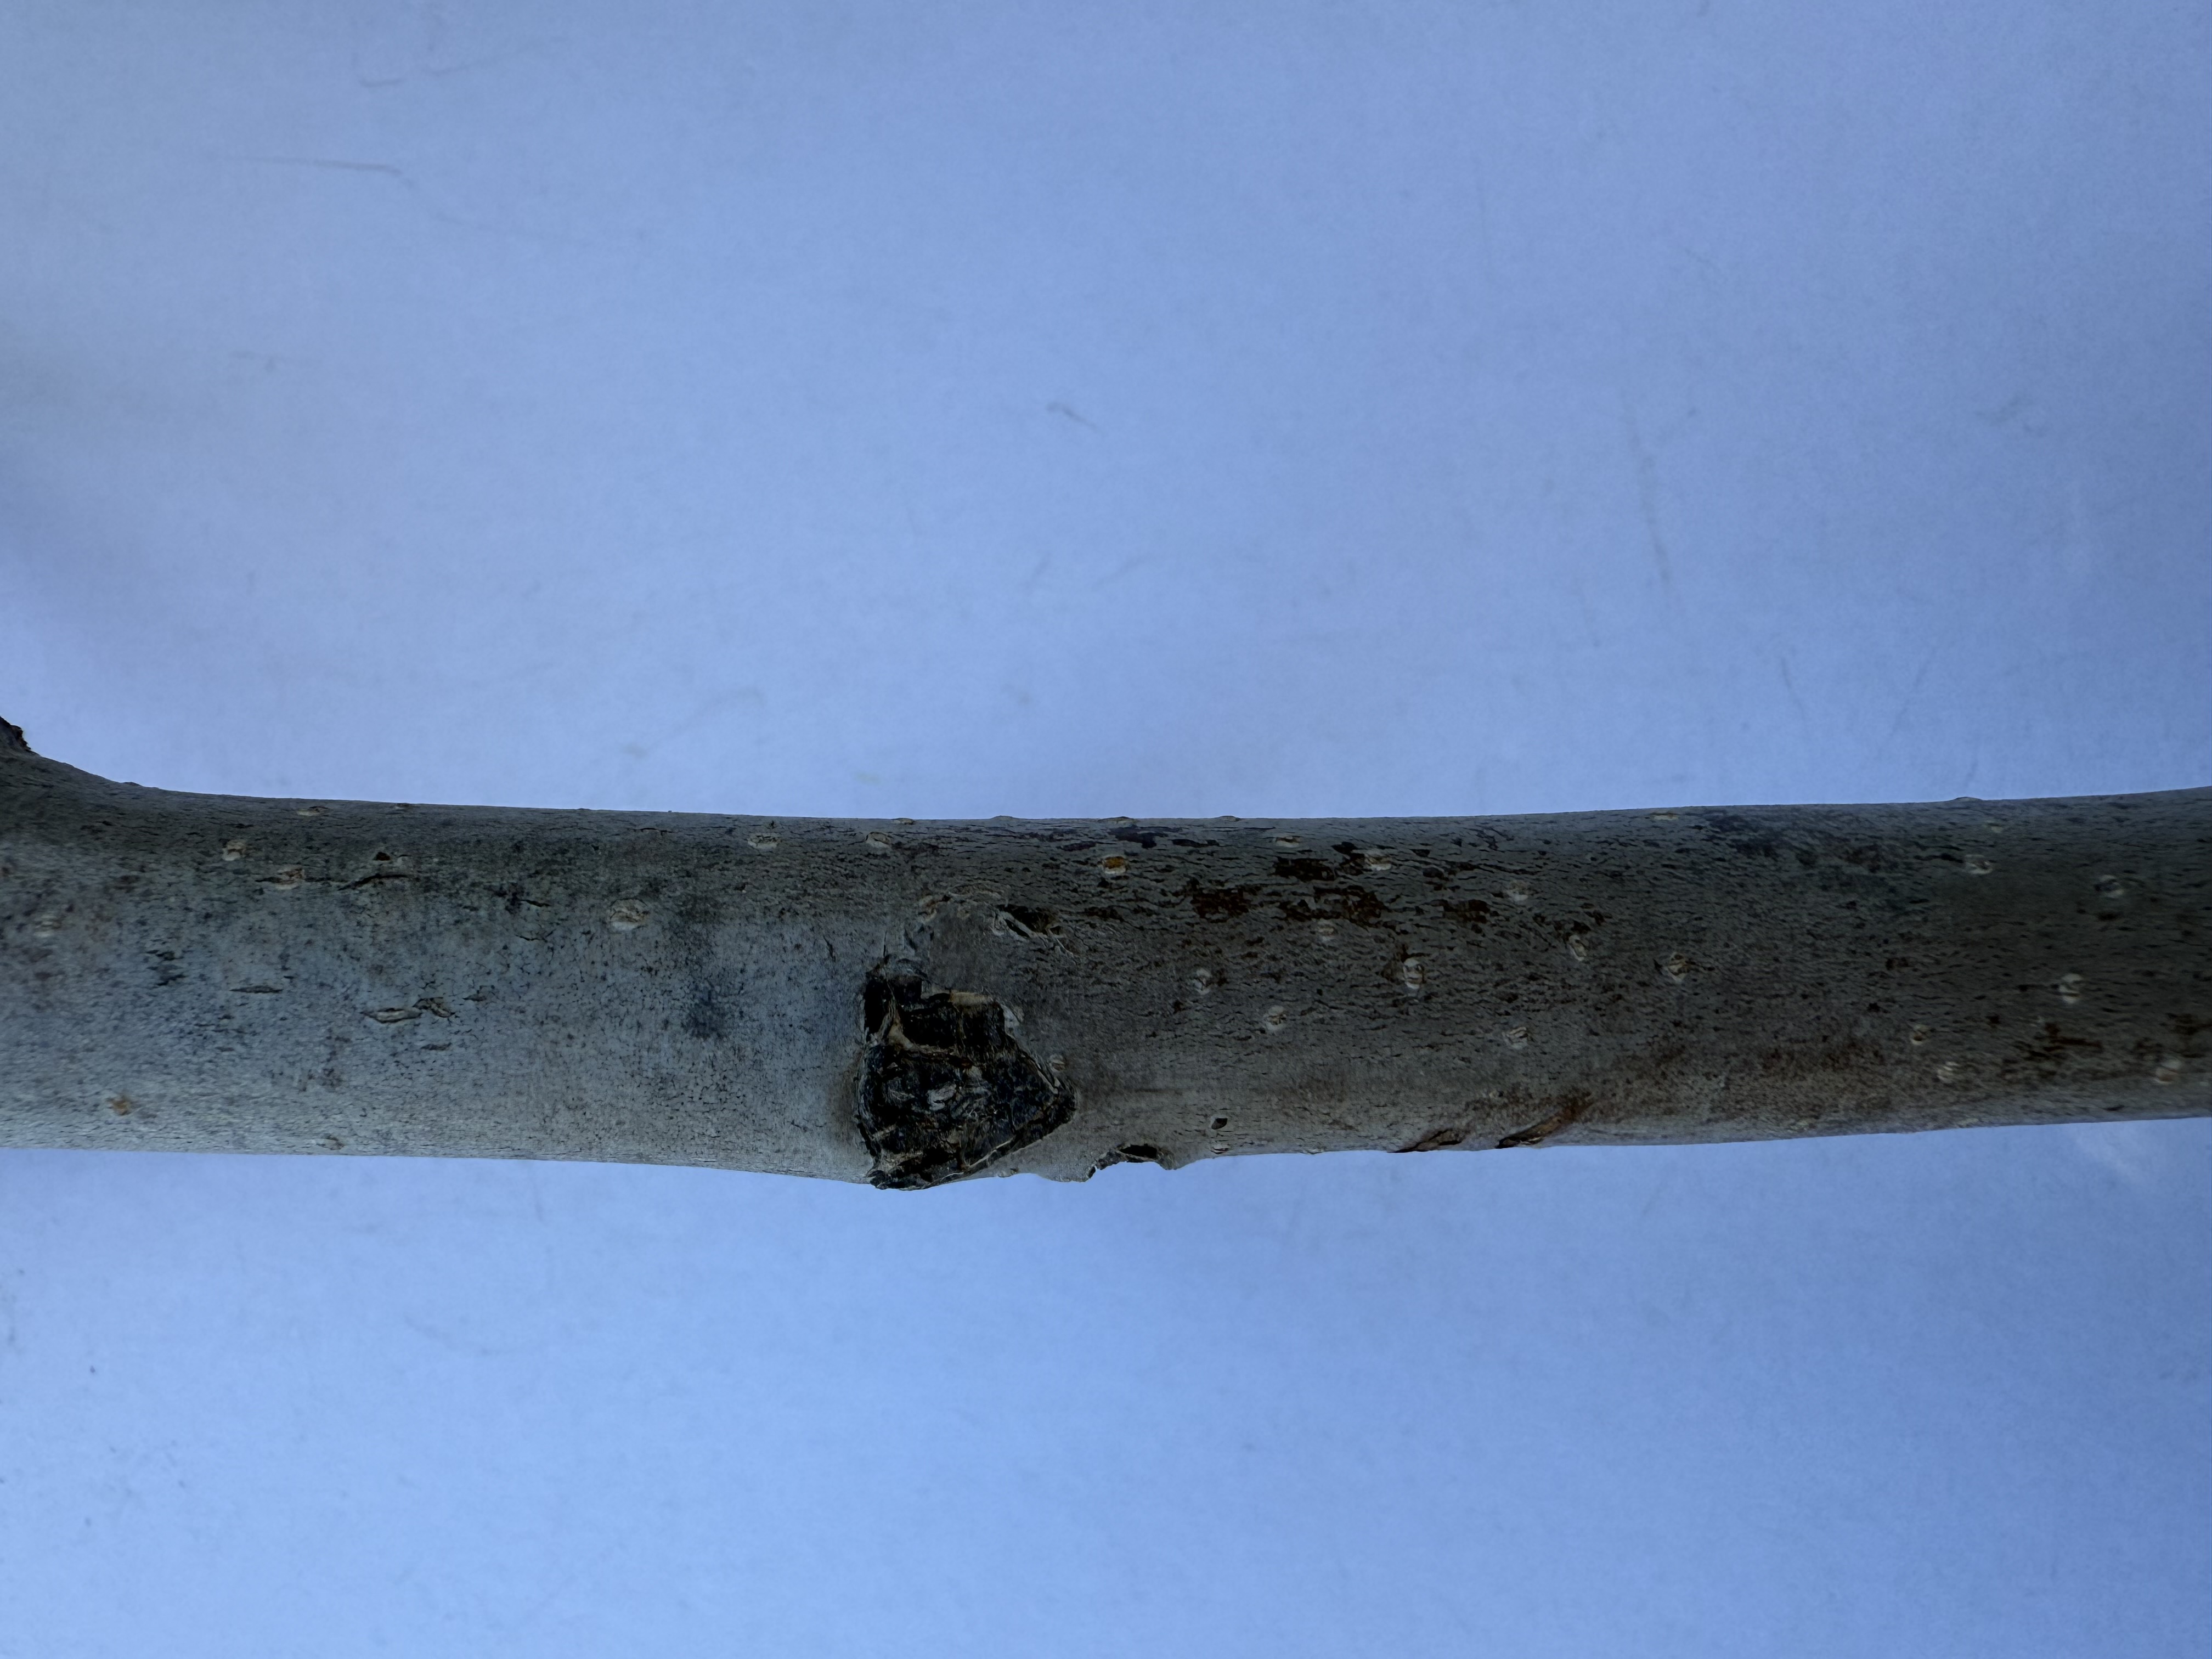
Variety: Margarita Marilla Pear